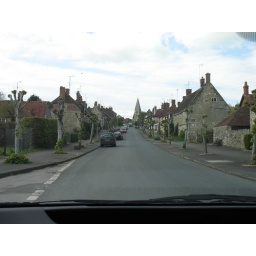
Pruned trees line the road in Britain